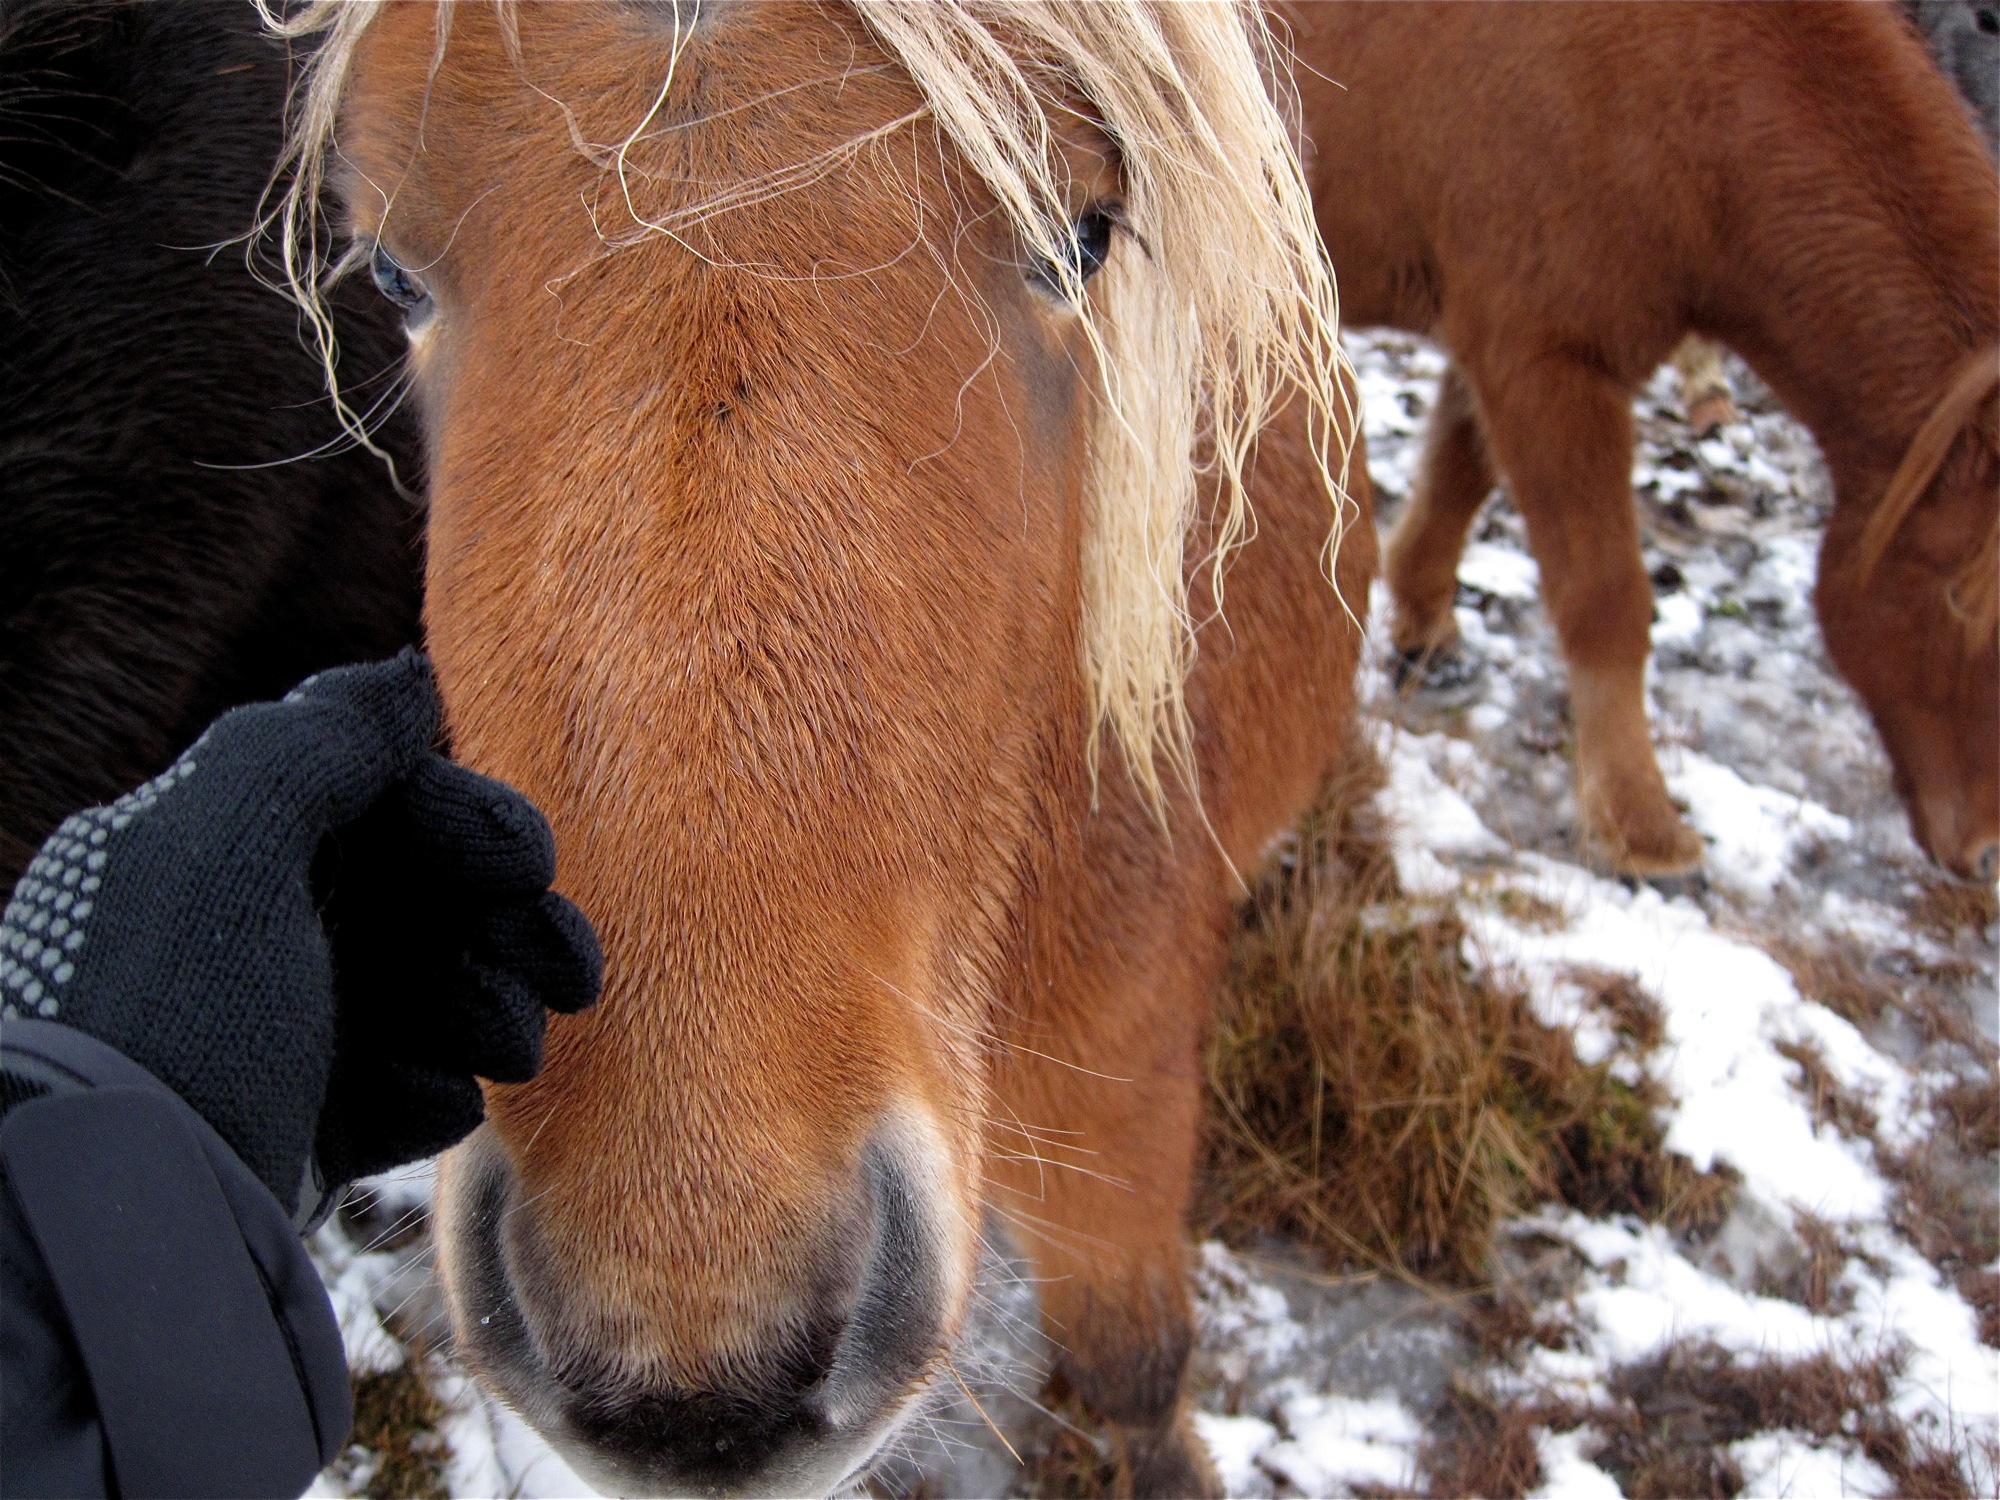
grazing, horse, mammal, mane, iceland, fauna, nose, vertebrate, mare, foal, pack animal, cattle like mammal, horse like mammal, mustang horse